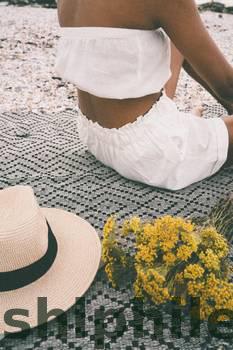
Label: Watermark